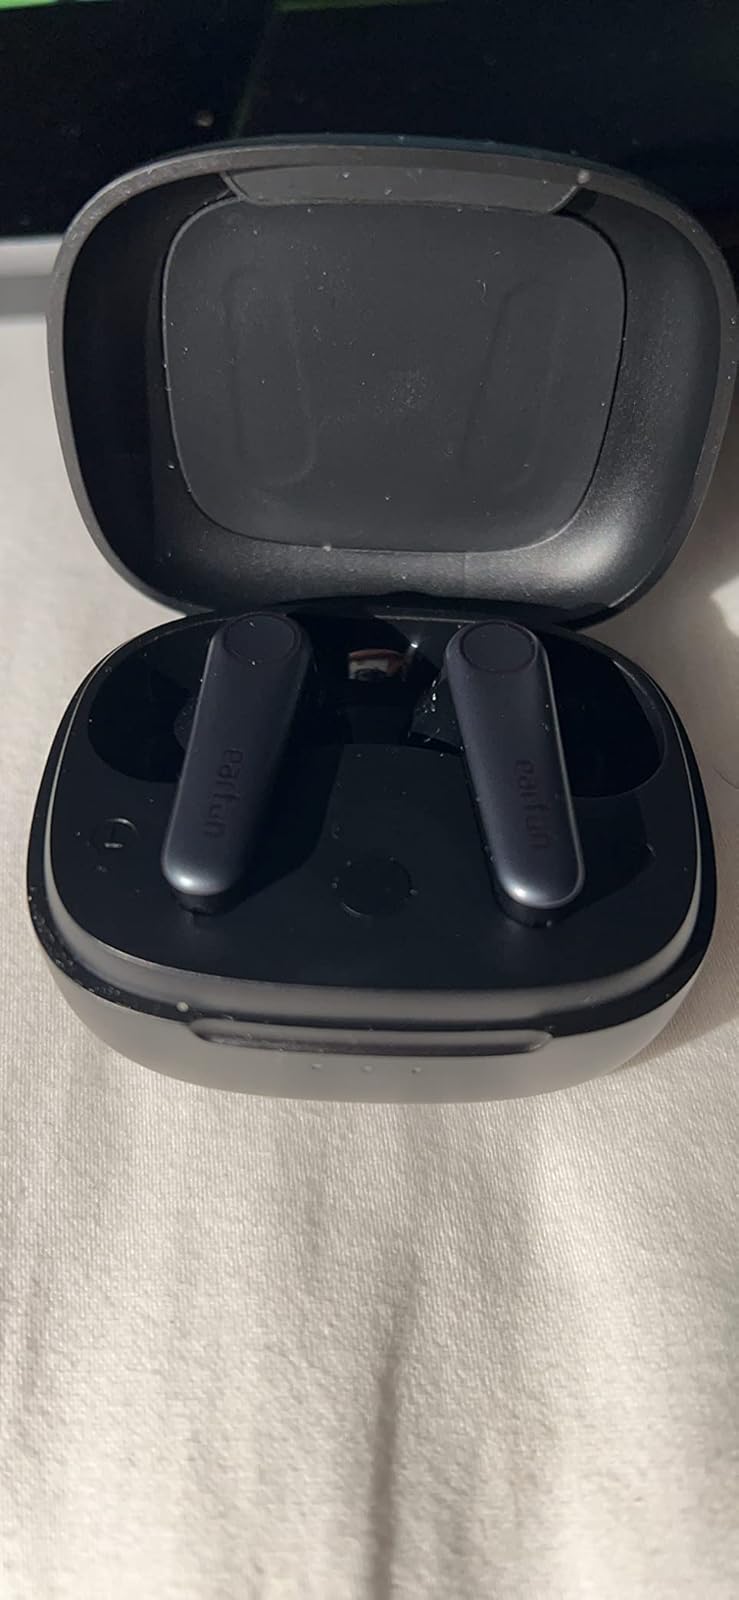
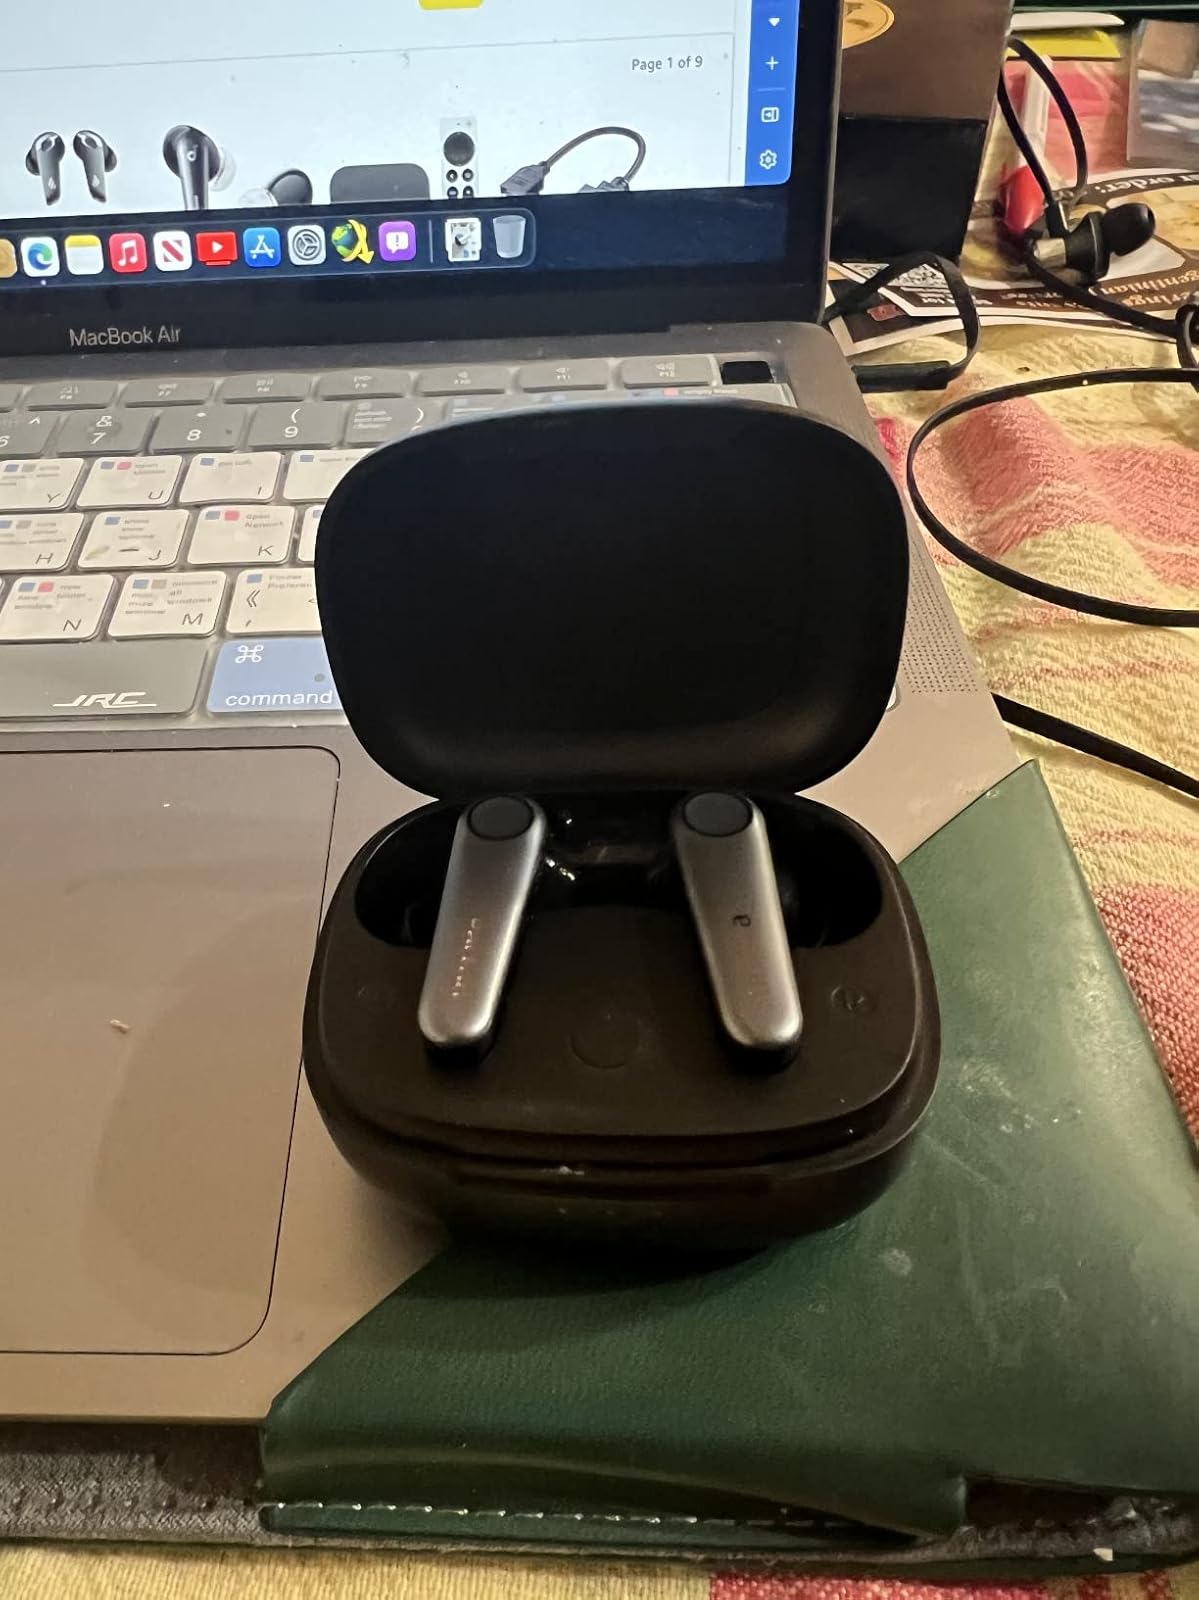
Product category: earbuds
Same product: yes